Gray's Inn

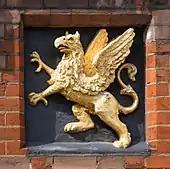
The Gray's Inn badge (a gold griffin on a black field)

Many noted barristers, judges and politicians were members of the Inn during this period, including Gilbert Gerard, Master of the Rolls, Edmund Pelham, Lord Chief Justice of Ireland, and Francis Bacon, who served as Treasurer for eight years, supervising significant changes to the facilities of the Inn and the first proper construction of the gardens and walks for which the Inn is noted.